Montgiscard

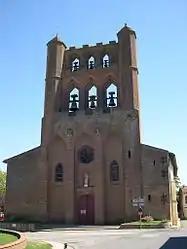
The church in Montgiscard

Montgiscard is a commune in the Haute-Garonne department of southwestern France.